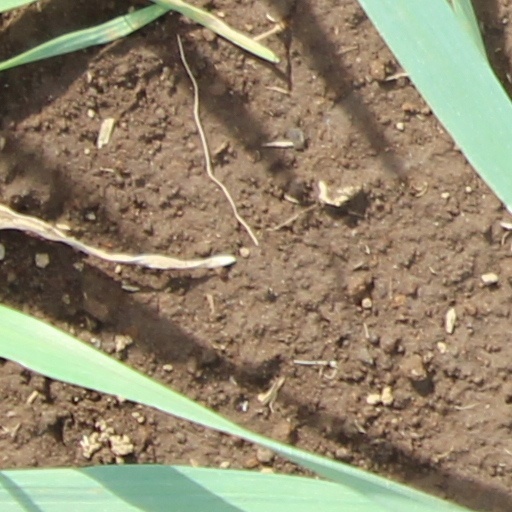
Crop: wheat